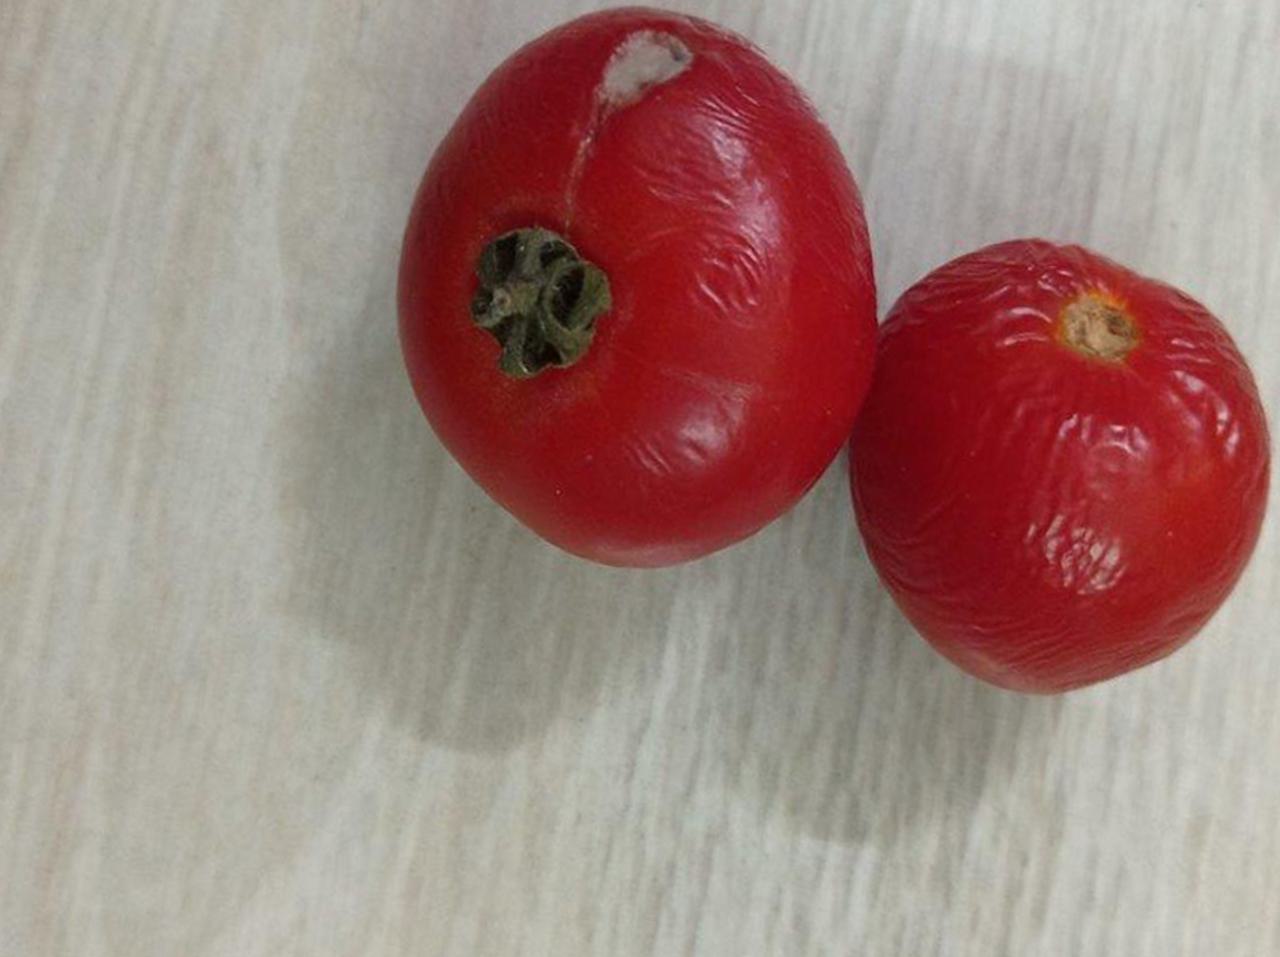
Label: Rotten